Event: Hurricane Matthew
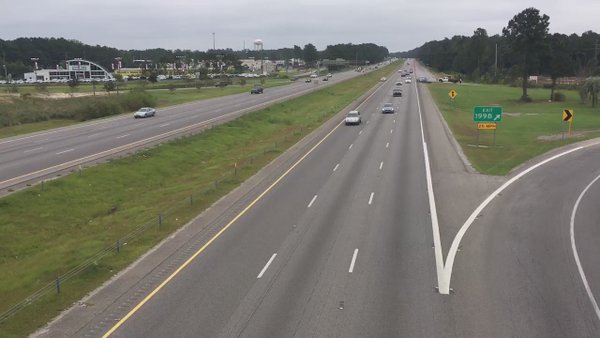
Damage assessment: no_damage